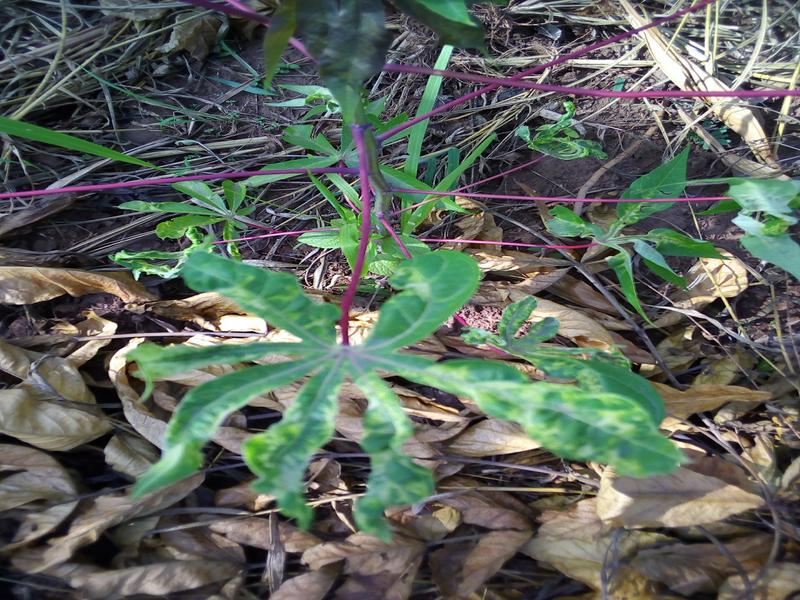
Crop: cassava
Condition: mosaic_disease